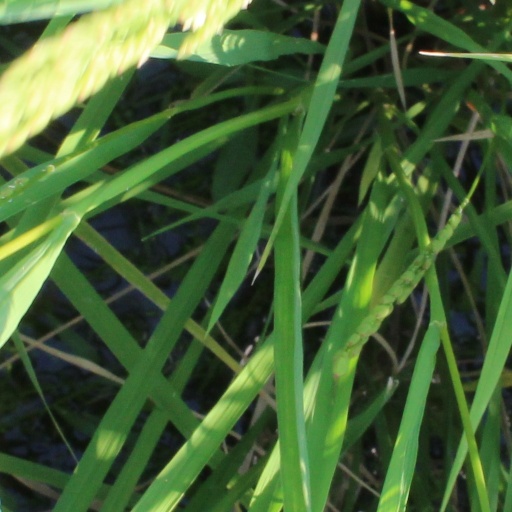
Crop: rice